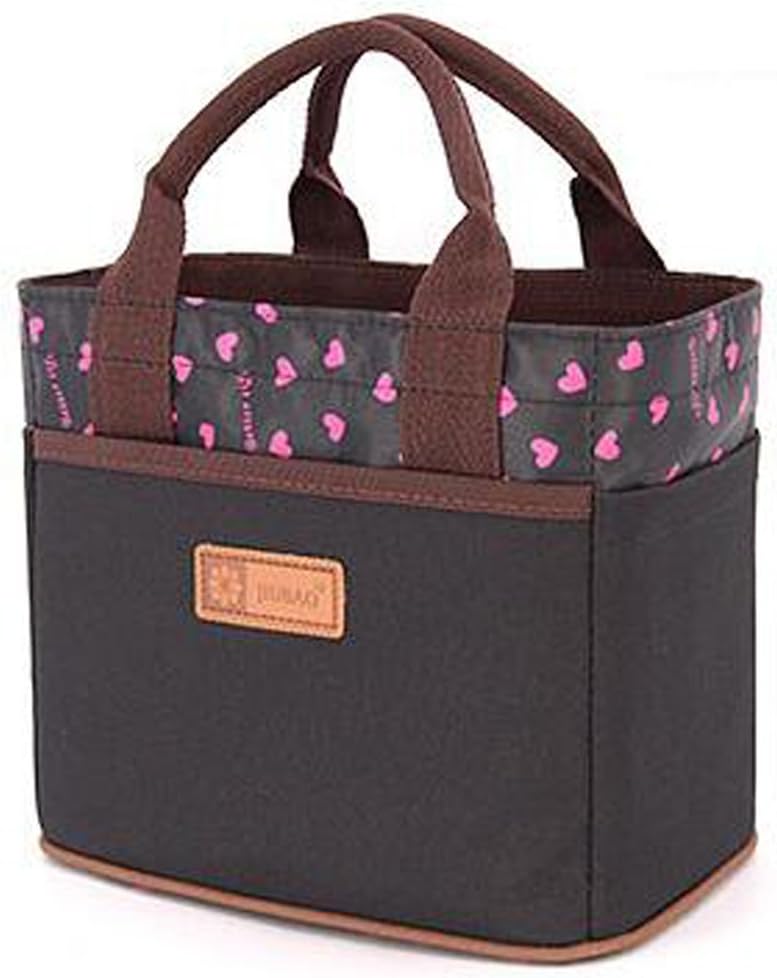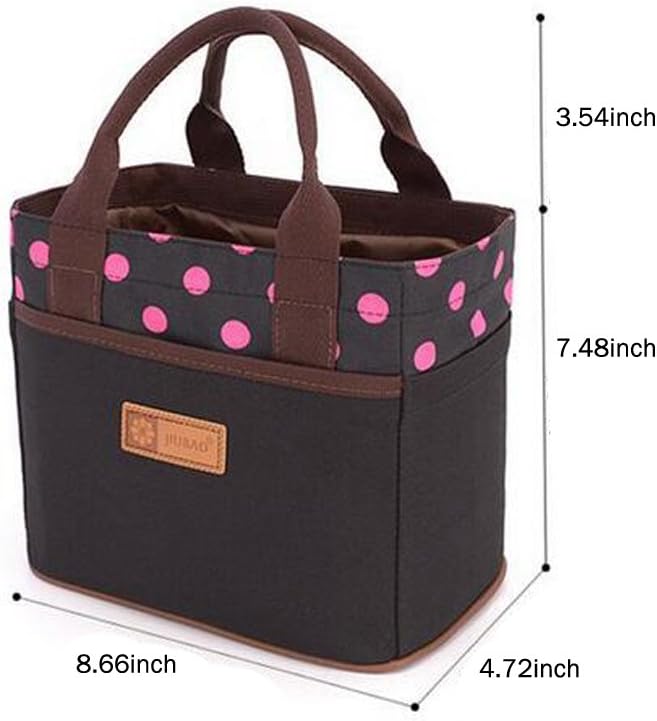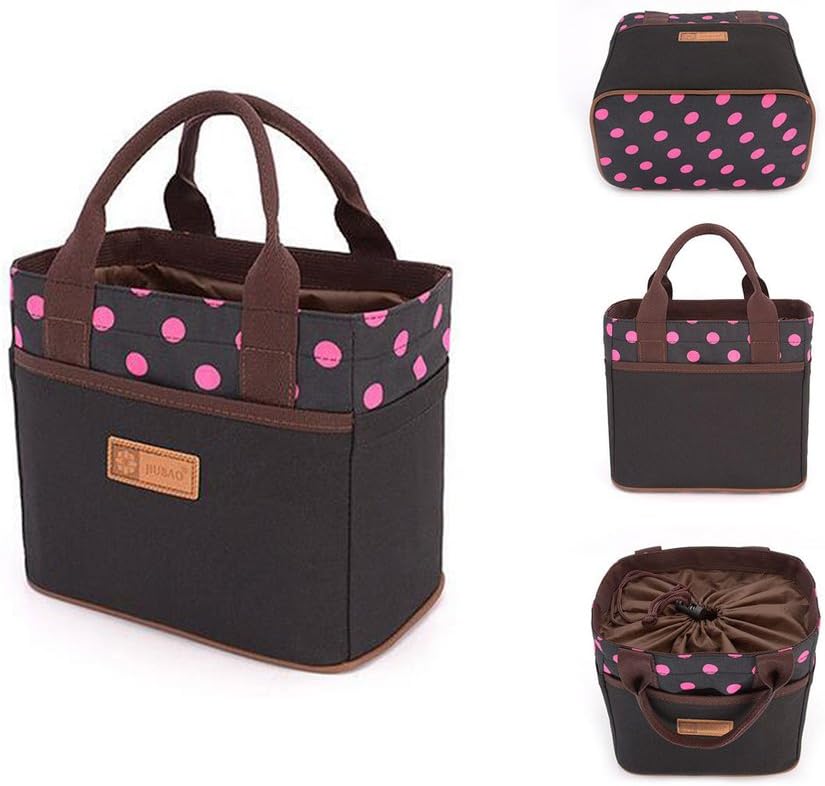
Muitifunction Cute Canvas Bento Lunch Bag for Picnic Travel Tote Lunch Bag with Rope Belt (Rose Heart)
Category: Amazon Home
Description: Material:Oxford cloth&Polyester fabrics Size:22*12*19cm(8.66*4.72*7.48inch) Color:Black,Blue,Purple Tote Lunch Bag with Rope Belt,convenient to take out your lunch box.  The capacity can hold Two lunch box and Two drink.Designed with 2 pocket(1side pocket and 1inner pocket),convenient to storage your phone,purse,card,key,tissue and etc. Multifunction and stylish,can be used as a lunch bag,shopping bag,cosmetic bag for kids or girls carry to school,office, picnic and travel. Waterproof,moistureproof, Light Weight and Easy to Clean,Wipe Down or Hand Wash. Perfect for child,girls and woman take to school or office.Just take it to enjoy your lunch. Notice:Please confirm the size as shown on the picture before you buy the lunchbag. Package Includes: 1 x Lunch Box Bag
Features: Tote Lunch Bag with Rope Belt,convenient to open and take out your lunch box. | The capacity can hold Two lunch box and Two drink.Designed with 2 pocket(1 side pocket and 1 inner pocket),convenient to storage your phone,purse,card,key,tissue and etc. | Multifunction and stylish,can be used as a lunch bag,shopping bag,cosmetic bag for kids or girls carry to school,office, picnic and travel. | Waterproof,moistureproof, Light Weight and Easy to Clean, Wipe Down or Hand Wash. | Perfect for child,girls and woman carry to school or office.Just take it to enjoy your lunch.